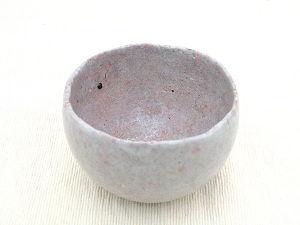
Le wabi-cha est un style de la cérémonie de thé japonaise particulièrement associé à Sen no Rikyū et Takeno Jōō avant lui. Ce style se caractérise par la simplicité. Son nom entre en usage durant l'époque d'Edo, et était appelé auparavant wabi-suki, suki faisant référence au concept d'« inclination artistique » et wabi signifie littéralement « triste ».